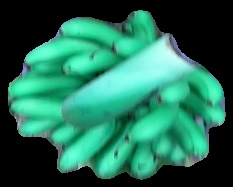
Variety: rasbale
Grade: grade1